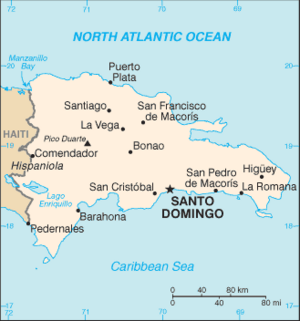
Située à 19° 00′ N, 70° 40′ O sur 48 730 km² dans les Antilles, la République dominicaine occupe les deux tiers de l'île d'Hispaniola, qu'elle partage avec Haïti à l'ouest.